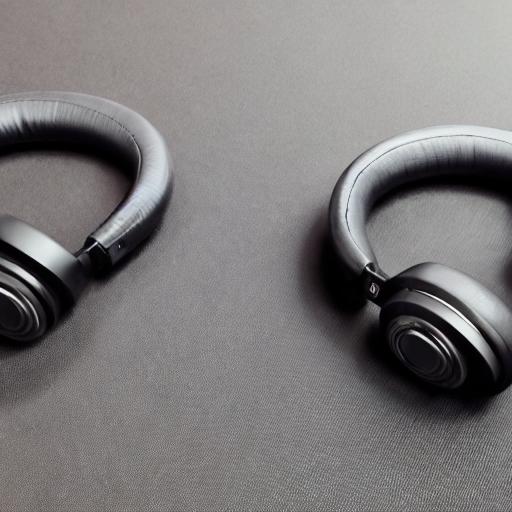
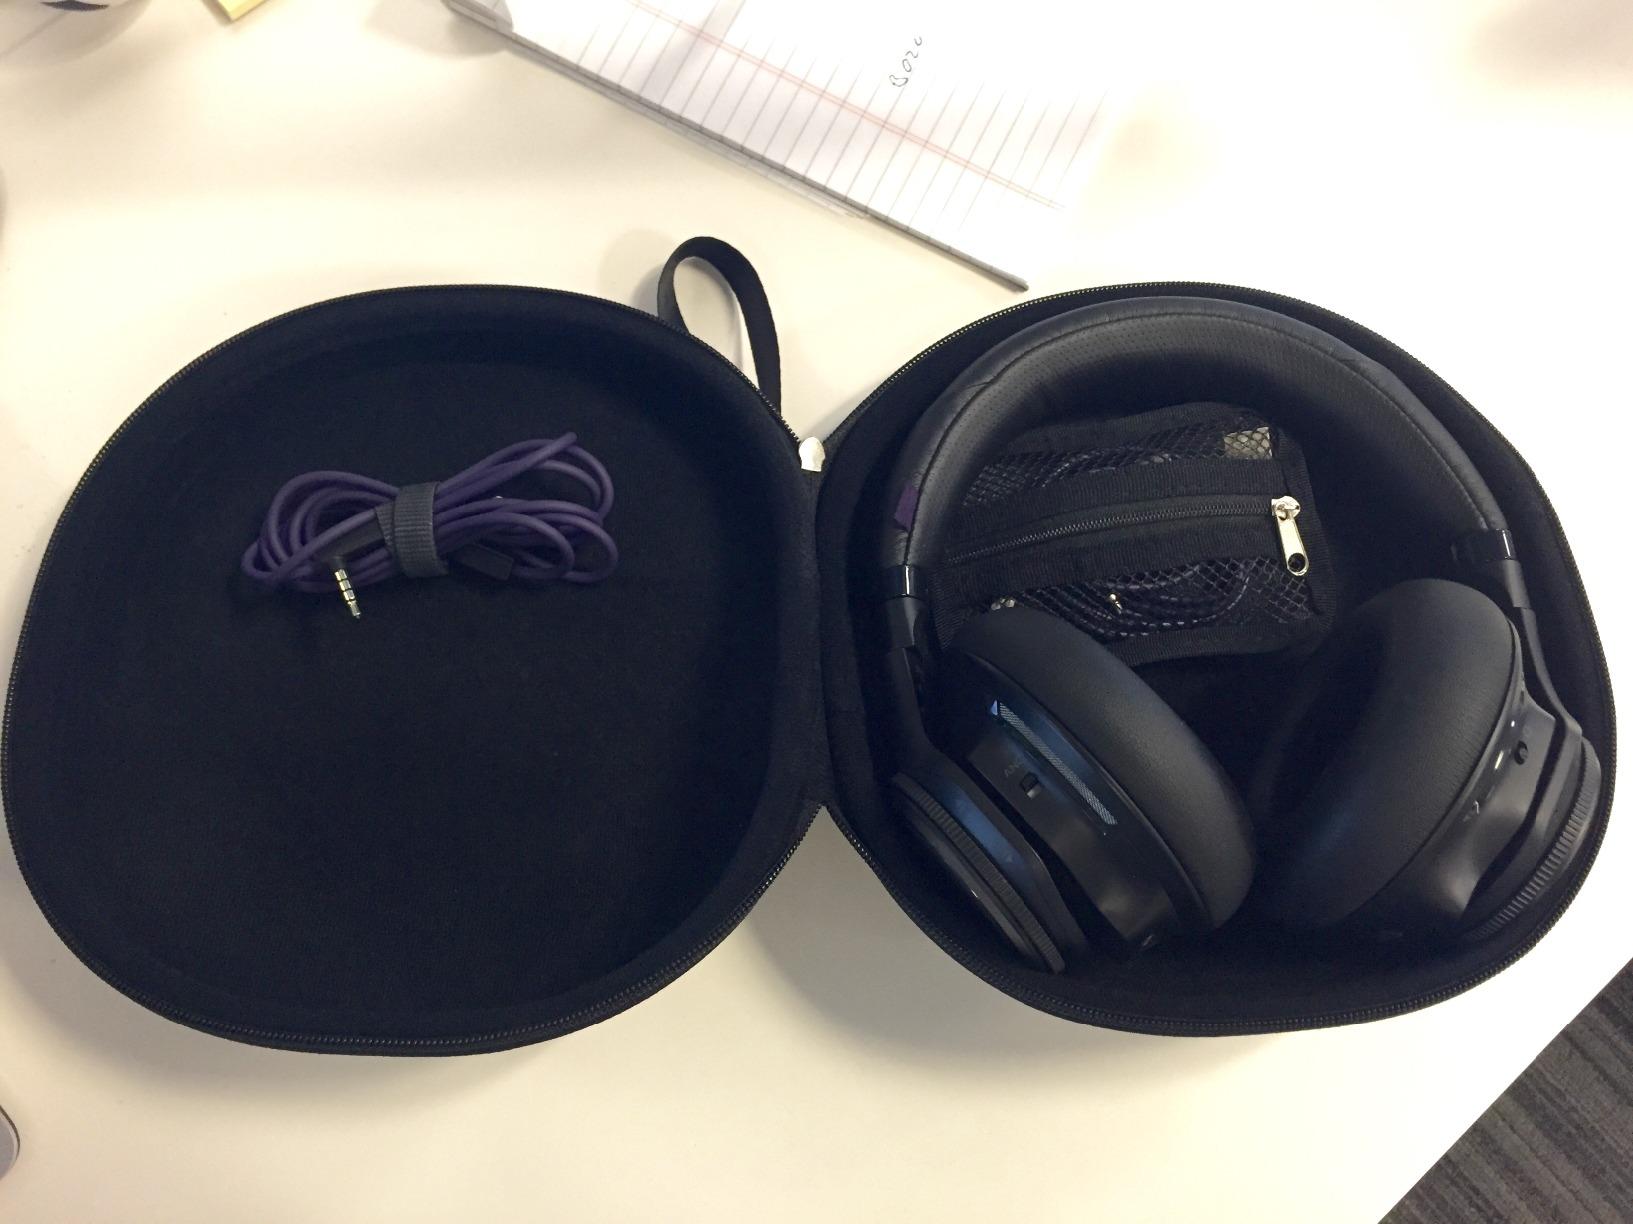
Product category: headphones
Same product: no